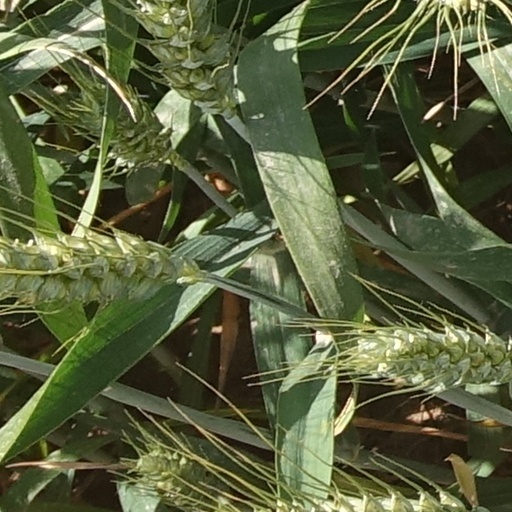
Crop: wheat